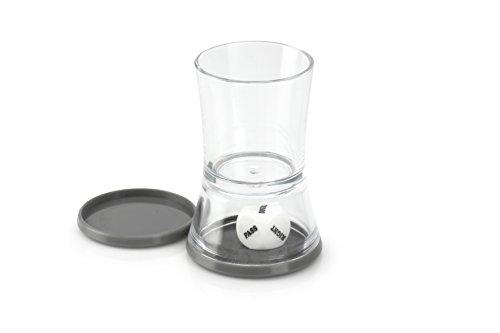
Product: Barbuzzo Loaded Dice - The Ultimate Home Party Drinking Game - Fill the Shot, Slam it Down, & Do Whatever the Die Tells you to Do - Great Gift For Home Entertaining, Parties, Tailgates & Get Togethers
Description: PERFECT FOR EVERY OCCASION: With the Barbuzzo Loaded Dice, you can enjoy your favorite liquor while also becoming known as the life of the party Also known as the perfect party game to carry with you on the go Even add your own rules if you’re feeling extra frisky.
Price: $5.99
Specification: ProductDimensions:2x3x2inches|ItemWeight:3.04ounces|ShippingWeight:2.4ounces(Viewshippingratesandpolicies)|Manufacturer:Barbuzzo|ASIN:B006MJA8V4|Itemmodelnumber:UTU3BR0028|DatefirstlistedonAmazon:December15,2011